Archdale-Trinity News

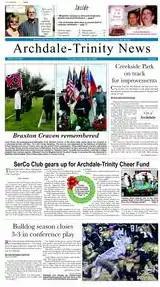

Archdale-Trinity News is a weekly newspaper based in Archdale, North Carolina covering northwest Randolph County, North Carolina. It is owned by Paxton Media Group along with area papers the "High Point Enterprise" and the "Thomasville Times".